C/2021 O3 (PanSTARRS)

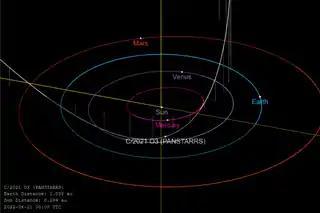
Orbit through inner Solar System

With a short observation arc of 7 days, the Minor Planet Center used an assumed eccentricity of 1.0 for the orbit solution. Due to statistics of small numbers, with a short 10 day arc JPL had an eccentricity of which could be as high as 1.00039 or as low as 0.99151. With an observation arc of 53 days, JPL Horizons shows both an inbound and outbound eccentricity greater than 1.